Satra (Ekasarana Dharma)

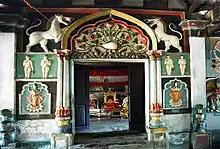
Sanctorium of the "Dakhinpat Sattra" in Majuli

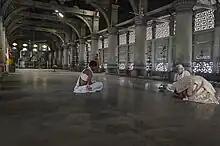
Interior of the "Barpeta Satra Kitan Ghar", one of the principle "satra" of the "Nika Samathi".

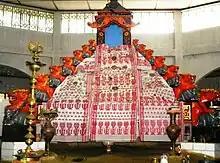
Guru Asana or Singhasan of Manikut, where the Bhagavata is placed. The seven lions on each elephant sum up twenty-eight representations of the seven heavens or Sapta Vaikuntha.

Satra are institutional centers associated with the "Ekasarana" tradition of Vaishnavism, largely found in the Indian state of Assam and neighboring regions. Numbering in the hundreds, these centers are generally independent of each other and under the control of individual "adhikara" (or "satradhikar"), though they can be grouped into four different "Sanghati" (orders).